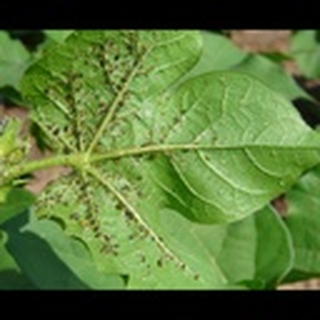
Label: cotton_aphids